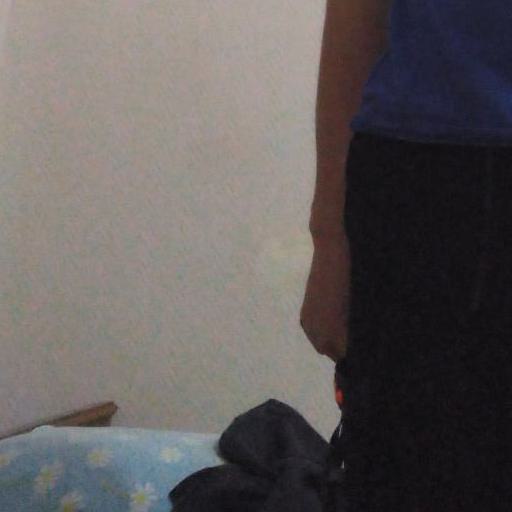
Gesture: no_gesture